Davidson Nicol

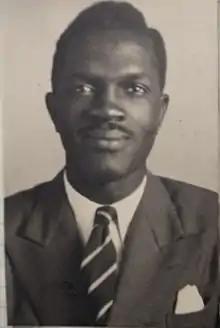
Nicol

Davidson Sylvester Hector Willoughby Nicol (14 September 1924 – 20 September 1994), also known by his pen name Abioseh Nicol, was a Sierra Leone Creole physician, diplomat, and writer. Nicol contributed significantly to diabetes research from his discoveries in his analysis of the breakdown of insulin in the human body. He was able to secure degrees in the arts, science and commercial disciplines and he contributed to science, history, and literature. Nicol was the first black African to graduate with first-class honours from the University of Cambridge and he was also the first black African elected as a fellow of a college of Cambridge University.